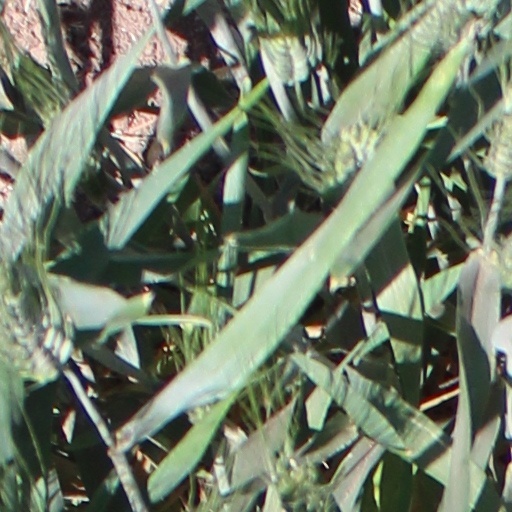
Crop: wheat